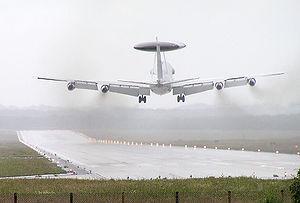
Un vent de travers est un tout vent qui a une composante perpendiculaire à la ligne ou à la direction de déplacement. Cela affecte l'aérodynamique de nombreuses formes de transport et en créant une poussée latérale au déplacement d'un objet. Comme il augmente le vent apparent sur l'objet, il peut être utilisé de manière avantageuse par les voiliers, le kitesurf, etc. Cependant, le vent peut aussi faire sortir de routes les véhicules.